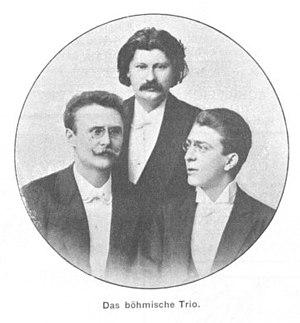
Vilém Kurz, Bohuslav Lhotský et Bedřich Váška sont les fondateurs du premier Trio tchèque dès 1897.